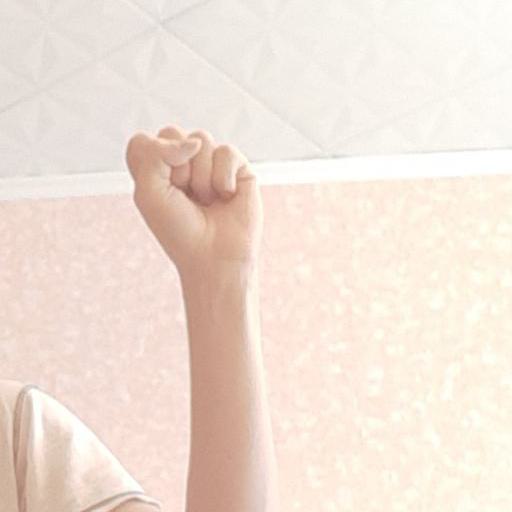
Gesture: fist